Lake Vostok

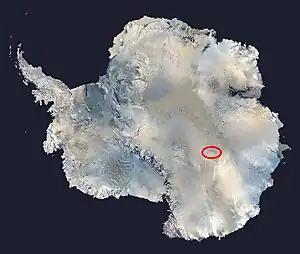
Location of Lake Vostok in East Antarctica

Russian scientist Peter Kropotkin first proposed the idea of fresh water under Antarctic ice sheets at the end of the 19th century. He theorized that the tremendous pressure exerted by the cumulative mass of thousands of vertical meters of ice could decrease the melting point at the lowest portions of the ice sheet to the point where the ice would become liquid water. Kropotkin's theory was further developed by Russian glaciologist Igor Zotikov, who wrote his PhD thesis on this subject in 1967.